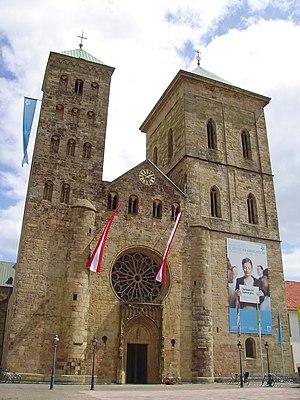
Les Katholikentag sont des rassemblements sur plusieurs jours de chrétiens surtout catholiques dans les pays germanophones, à savoir l'Allemagne, l'Autriche et la Suisse. Ils se répètent sur un cycle pluriannuel. Leur origine remonte aux associations catholiques et aux mouvements de laïcs du xixᵉ siècle.